Nagarjunakonda

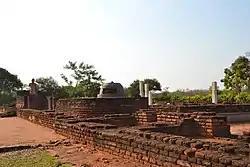
Ruins of the site

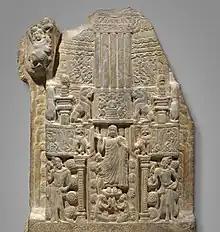
Drum panel depicting a stupa with the Buddha's descent from Trāyastriṃśa heaven, second half 3rd century.

Nagarjunakonda (ISO: Nāgārjunikoṇḍā, meaning Nagarjuna Hill) is a historical town, now an island located near Nagarjuna Sagar in Palnadu district of the Indian state of Andhra Pradesh. It is one of India's richest Buddhist sites, and now lies almost entirely under the lake created by the Nagarjuna Sagar Dam. With the construction of the dam, the archaeological relics at Nagarjunakonda were submerged, and had to be excavated and transferred to higher land, which has become an island.